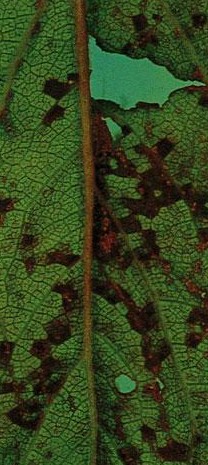
Plant: Plum
Disease: plum bacterial spot